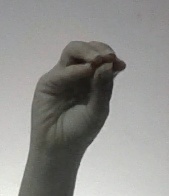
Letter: ha